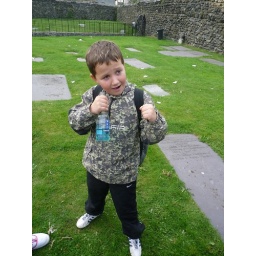
in wales, eight year olds drink blue vodka and box in cemetaries